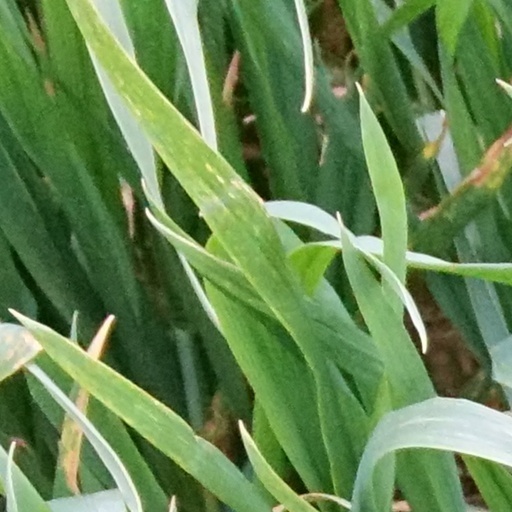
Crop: wheat